LaRouche movement

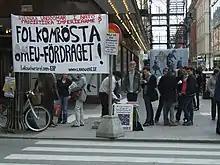
LaRouche supporters in Stockholm protesting against the Treaty of Lisbon

LaRouche supporters gained control of the formerly far-right Citizens Electoral Council (CEC) in the mid-1990s. The CEC publishes an irregular newspaper, "The New Citizen". Craig Isherwood and his spouse Noelene Isherwood are the leaders of the party.